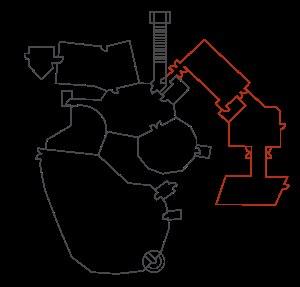
Celebrity Big Brother est un format de Big Brother adapté au Royaume-Uni avec des célébrités localement connues comme candidats. L'émission peut être comparé à Promi Big Brother, Grande Fratello VIP, ou à la version australienne.